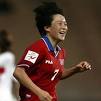
รี กึม-ซุก

| name = รี กึม-ซุก
| image = RiKumSuk00001.jpg
| height = 171 ซม.
| birth_place = ฮัมฮึง ประเทศเกาหลีเหนือ
| currentclub = สโมสรกีฬาเอพริล 25
| clubnumber = 10
| position = สไตรเกอร์ (ฟุตบอล)|กองหน้าตัวกลาง
| years1 = ค.ศ. ?–ปัจจุบัน
| clubs1 = สโมสรกีฬาเอพริล 25
| caps1 = 178
| goals1 = 125
| nationalyears1 = ค.ศ. 1998–2008
| nationalteam1 = ฟุตบอลหญิงทีมชาติเกาหลีเหนือ|เกาหลีเหนือ
| nationalcaps1 = 123 FIFA Century Club
| nationalgoals1 = 40
รี กึม-ซุก หรีอ รี คึม-ซุก (; หรีอ ; 16 สิงหาคม ค.ศ. 1978 – ) เป็นนักฟุตบอลชาวเกาหลีเหนือ ปัจจุบันทำหน้าที่ให้แก่สโมสรกีฬาเอพริล 25 เธอมีบทบาทสำคัญในไม่เพียงแต่สำหรับสโมสรของเธอเท่านั้น แต่ยังรวมถึงทีมชาติในการแข่งเอเชียนคัพหญิง, เอเชียนเกมส์ และฟุตบอลโลกหญิง เธอเป็นผู้ทำประตูสูงสุดให้แก่ทีมชาติเกาหลีเหนือด้วยจำนวน 40 ประตู และเป็นนักฟุตบอลหญิงที่มีผลงานมากที่สุดเท่าที่เคยมีมาของประเทศเกาหลีเหนือด้วยจำนวน 165 ประตู
== ผลงาน ==
รี กึม-ซุก เริ่มอาชีพในระดับนานาชาติในการแข่งฟุตบอลโลกหญิง 1999 เมื่ออายุ 20 ปี เธอทำหน้าที่เป็นกองกลางในระหว่างการแข่งสามนัด โดยการซัพพอร์ตชิน พย็อล-ฮี ซึ่งเป็นสไตรเกอร์วัยสาวและมีความสามารถพิเศษของพวกเธอ
ในรอบ 4 ปี ทีมชาติหญิงประเทศเกาหลีเหนือ|สาธารณรัฐประชาชนเกาหลีผ่านเข้ารอบฟุตบอลโลกหญิง 2003 และรีได้ร่วมทีมกับชินซึ่งเป็นเพื่อนของเธออีกครั้ง โดยในแมตช์ที่ชนะไนจีเรีย 3 ประตูต่อ 0 เธอการยิง (ฟุตบอล)|ยิง 5 ลูก และยิงเข้าประตู (ฟุตบอล)|เข้าประตู 2 ลูก แม้ว่าทีมของเธอจะไม่สามารถผ่านเข้ารอบก่อนรองชนะเลิศได้ แต่เธอก็ทำหน้าที่ได้ดีมากในสองแมตช์ล่าสุดกับสวีเดนและสหรัฐ โดยยิง 6 ลูก และเข้าประตู 1 ลูก
== อ้างอิง ==
หมวดหมู่:กองหน้าฟุตบอลหญิง
หมวดหมู่:นักฟุตบอลหญิงชาวเกาหลีเหนือ
หมวดหมู่:ผู้เล่นในฟุตบอลโลกหญิง 1999
หมวดหมู่:ผู้เล่นในฟุตบอลโลกหญิง 2003
หมวดหมู่:ผู้เล่นในฟุตบอลโลกหญิง 2007
หมวดหมู่:นักฟุตบอลในโอลิมปิกฤดูร้อน 2008
หมวดหมู่:นักฟุตบอลโอลิมปิกทีมชาติเกาหลีเหนือ
หมวดหมู่:นักฟุตบอลหญิงทีมชาติเกาหลีเหนือ